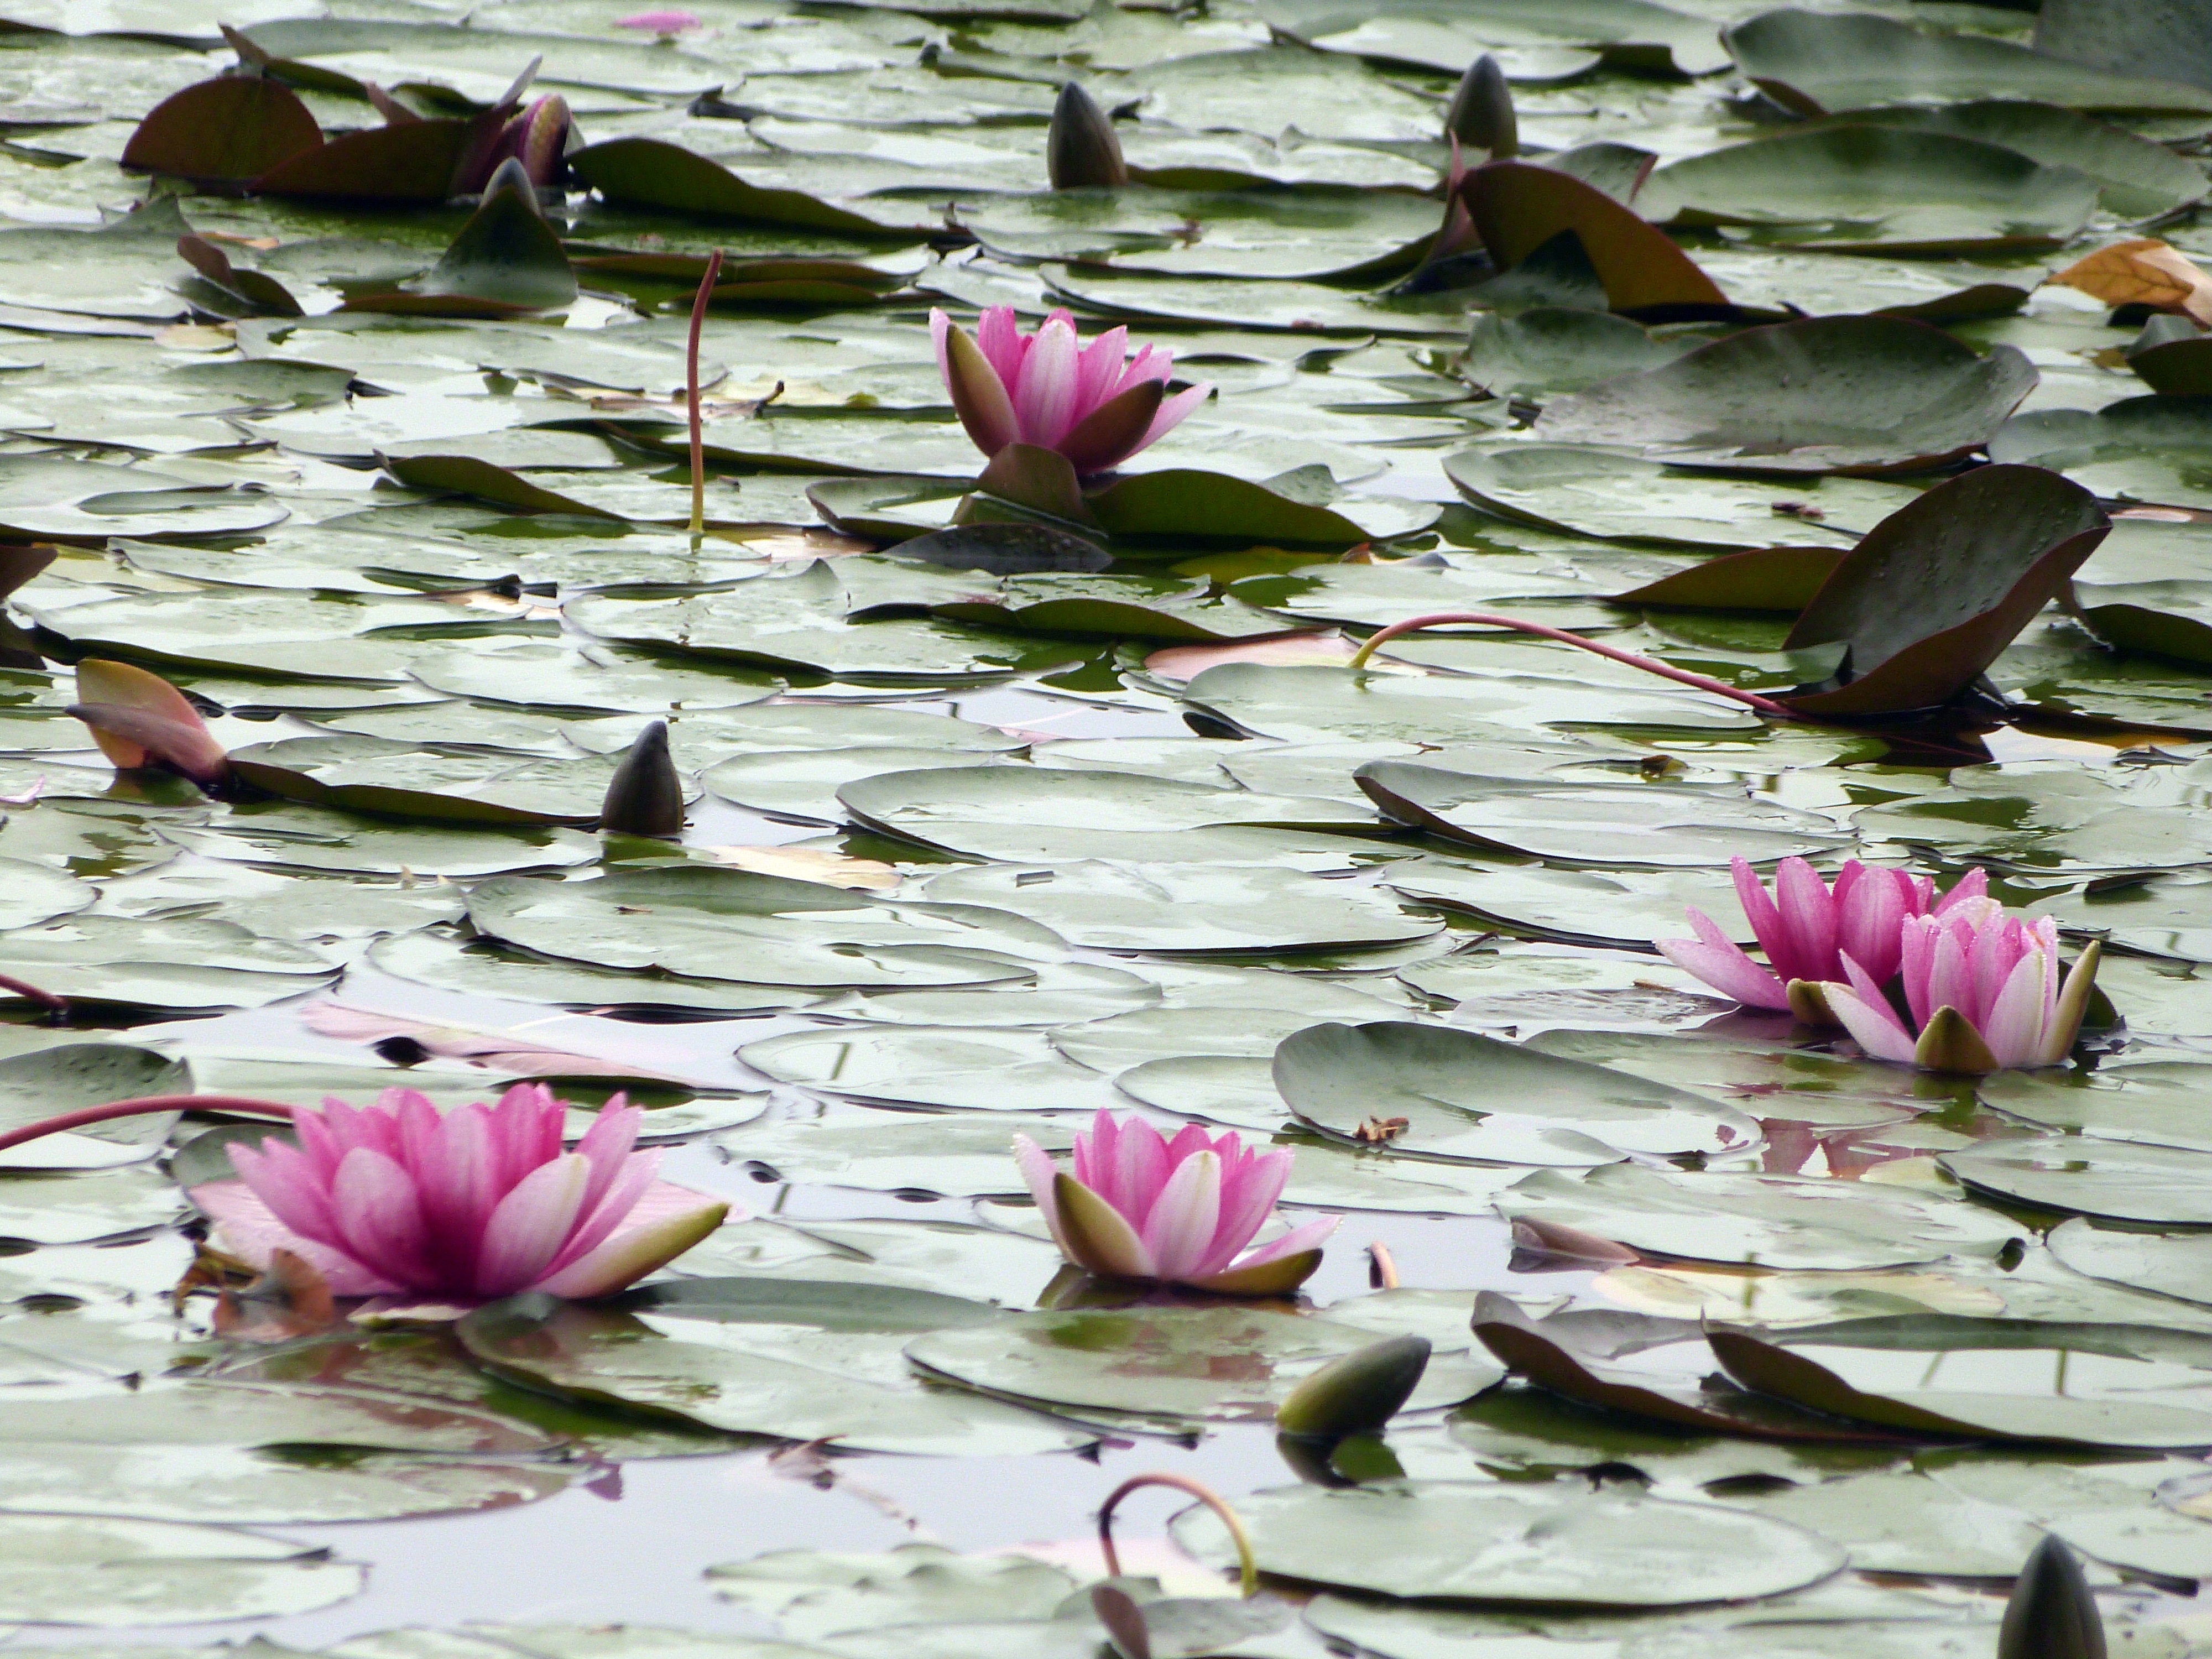
water, blossom, plant, leaf, flower, petal, pond, botany, aquatic, aquatic plant, flora, plants, water lily, leaves, vegetation, wetland, damp, water lilies, water bird, flowering plant, banyoles, land plant